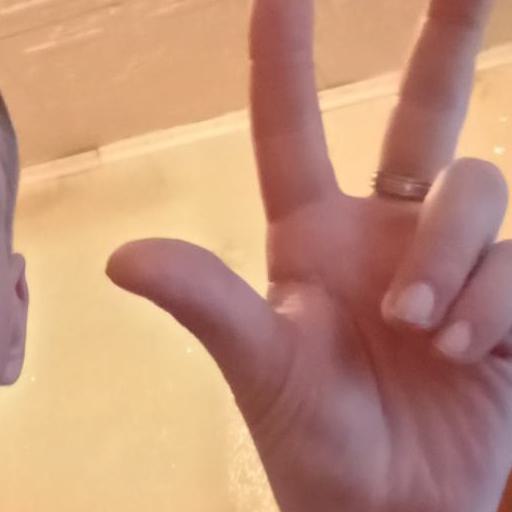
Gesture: three2